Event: Typhoon Ruby
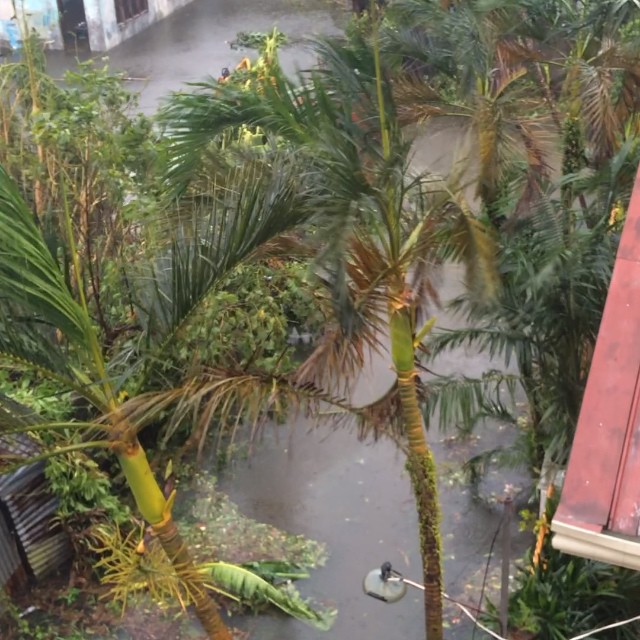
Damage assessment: damage